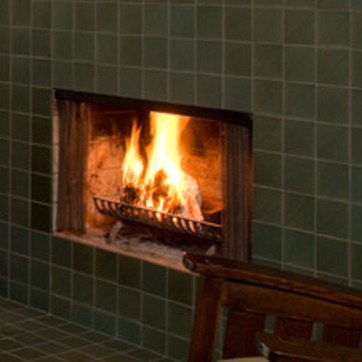
Material: other